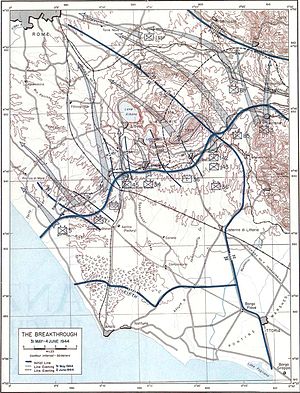
Operation Shingle / Udbrud
Den endelige fremrykning mod Rom
Operation Shingle, under Felttoget i Italien under 2. verdenskrig, var en allieret amfibielandgang mod aksemagternes styrker i området omkring Anzio og Nettuno i Italien. Operationen blev ledet af generalmajor John P. Lucas og havde til formål at falde de tyske styrker ved Gustav-linjen i ryggen og muliggøre et angreb på Rom. Det efterfølgende slag kaldes i reglen for slaget ved Anzio.